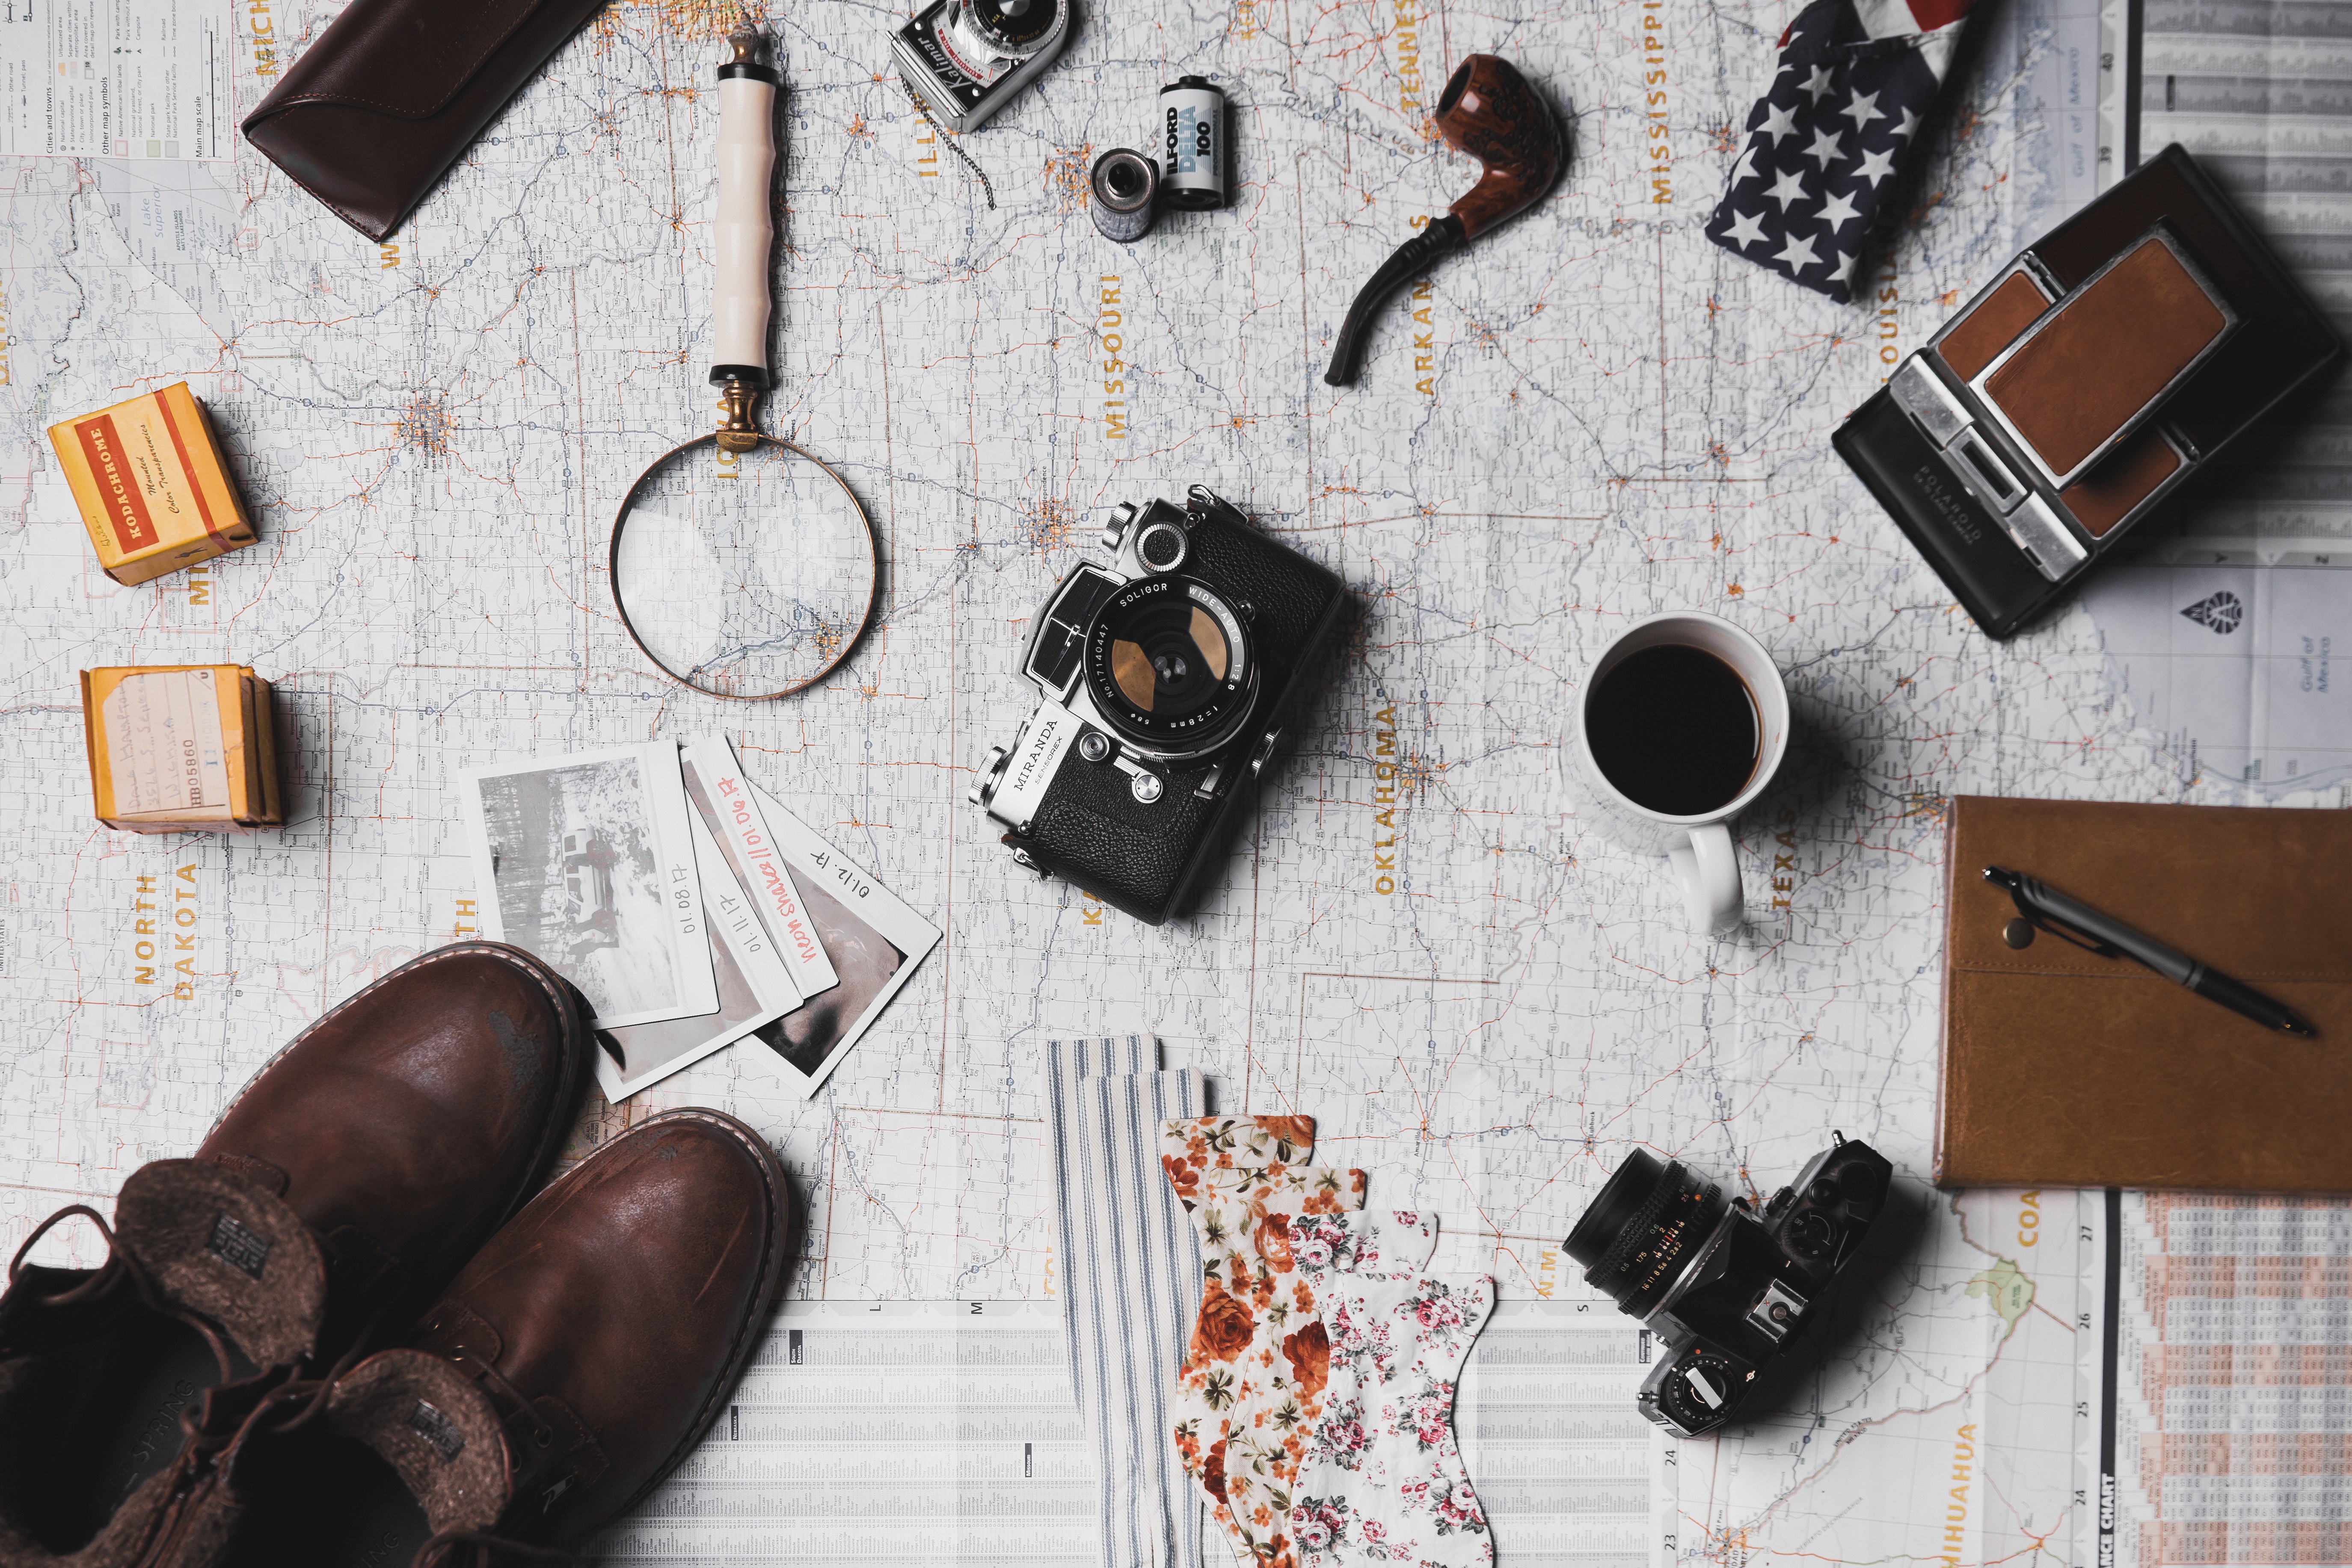
wood, black, art